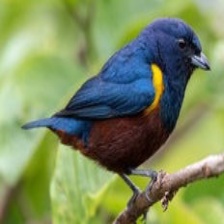
Species: CHESTNET BELLIED EUPHONIA
Scientific name: EUPHONIA PECTORALIS